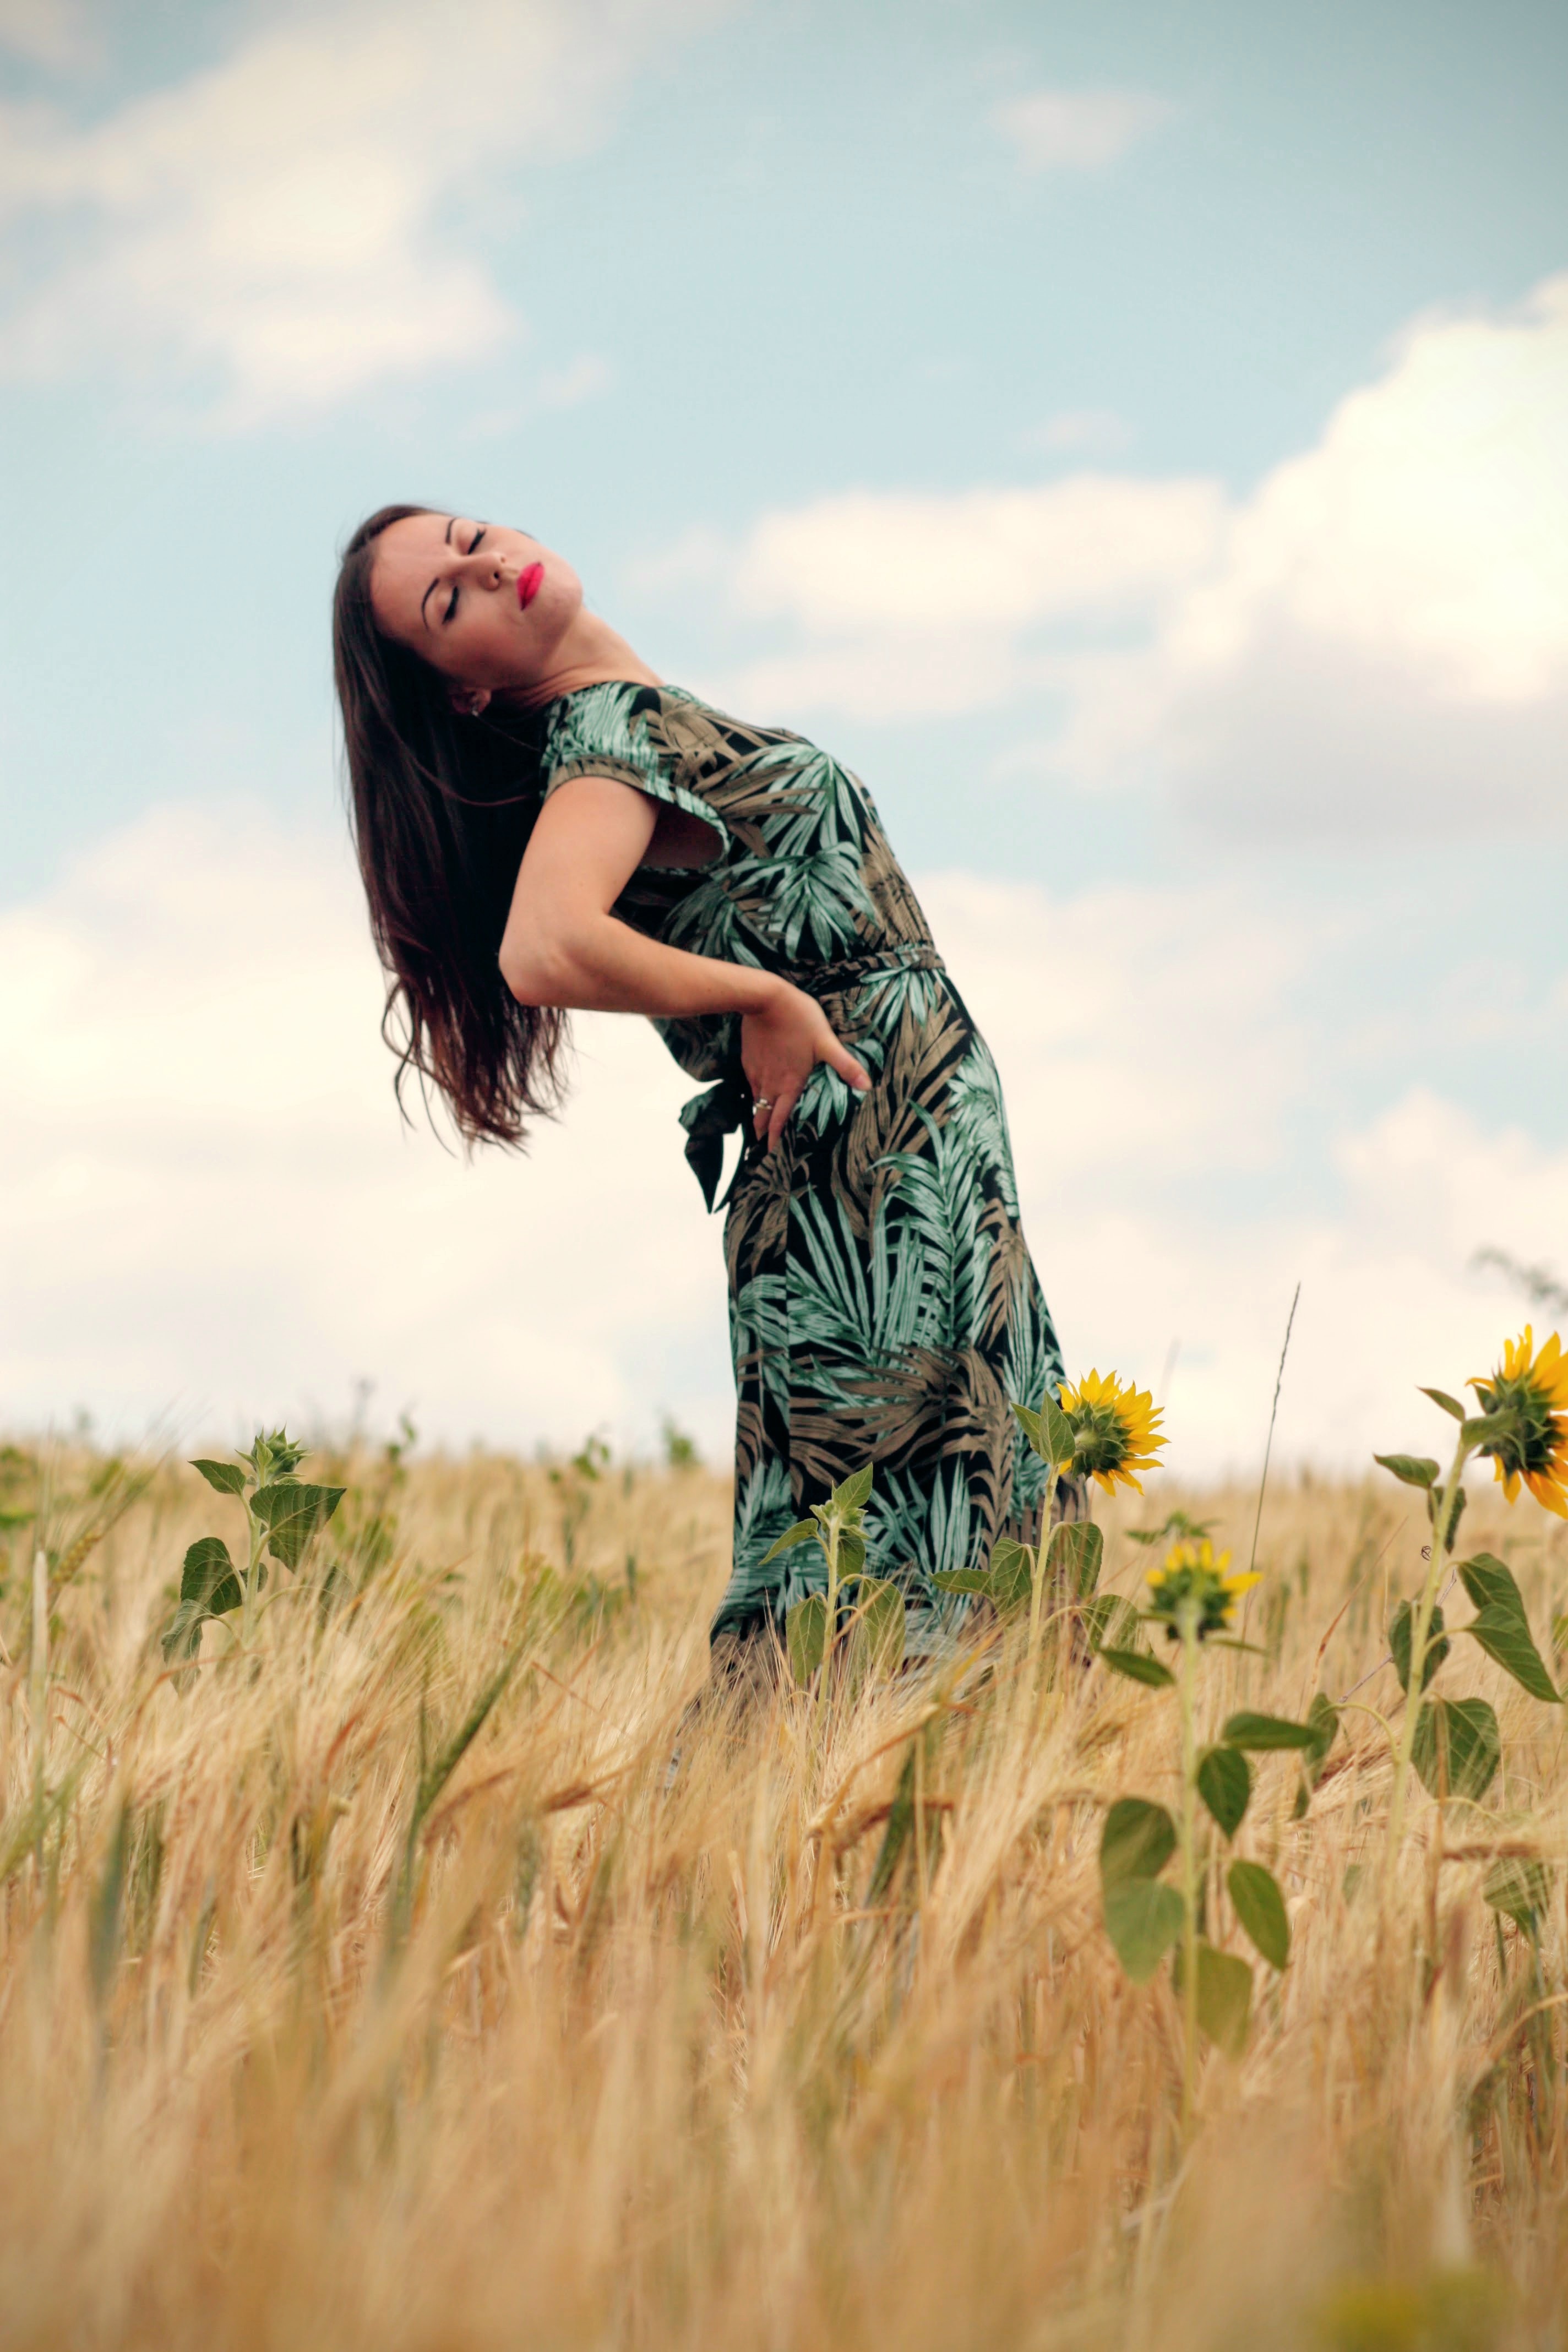
landscape, nature, grass, person, hair, field, photography, sunlight, flower, summer, female, model, spring, green, romantic, fashion, agriculture, lady, dress, photograph, style, attractive, young woman, sensual, grass family